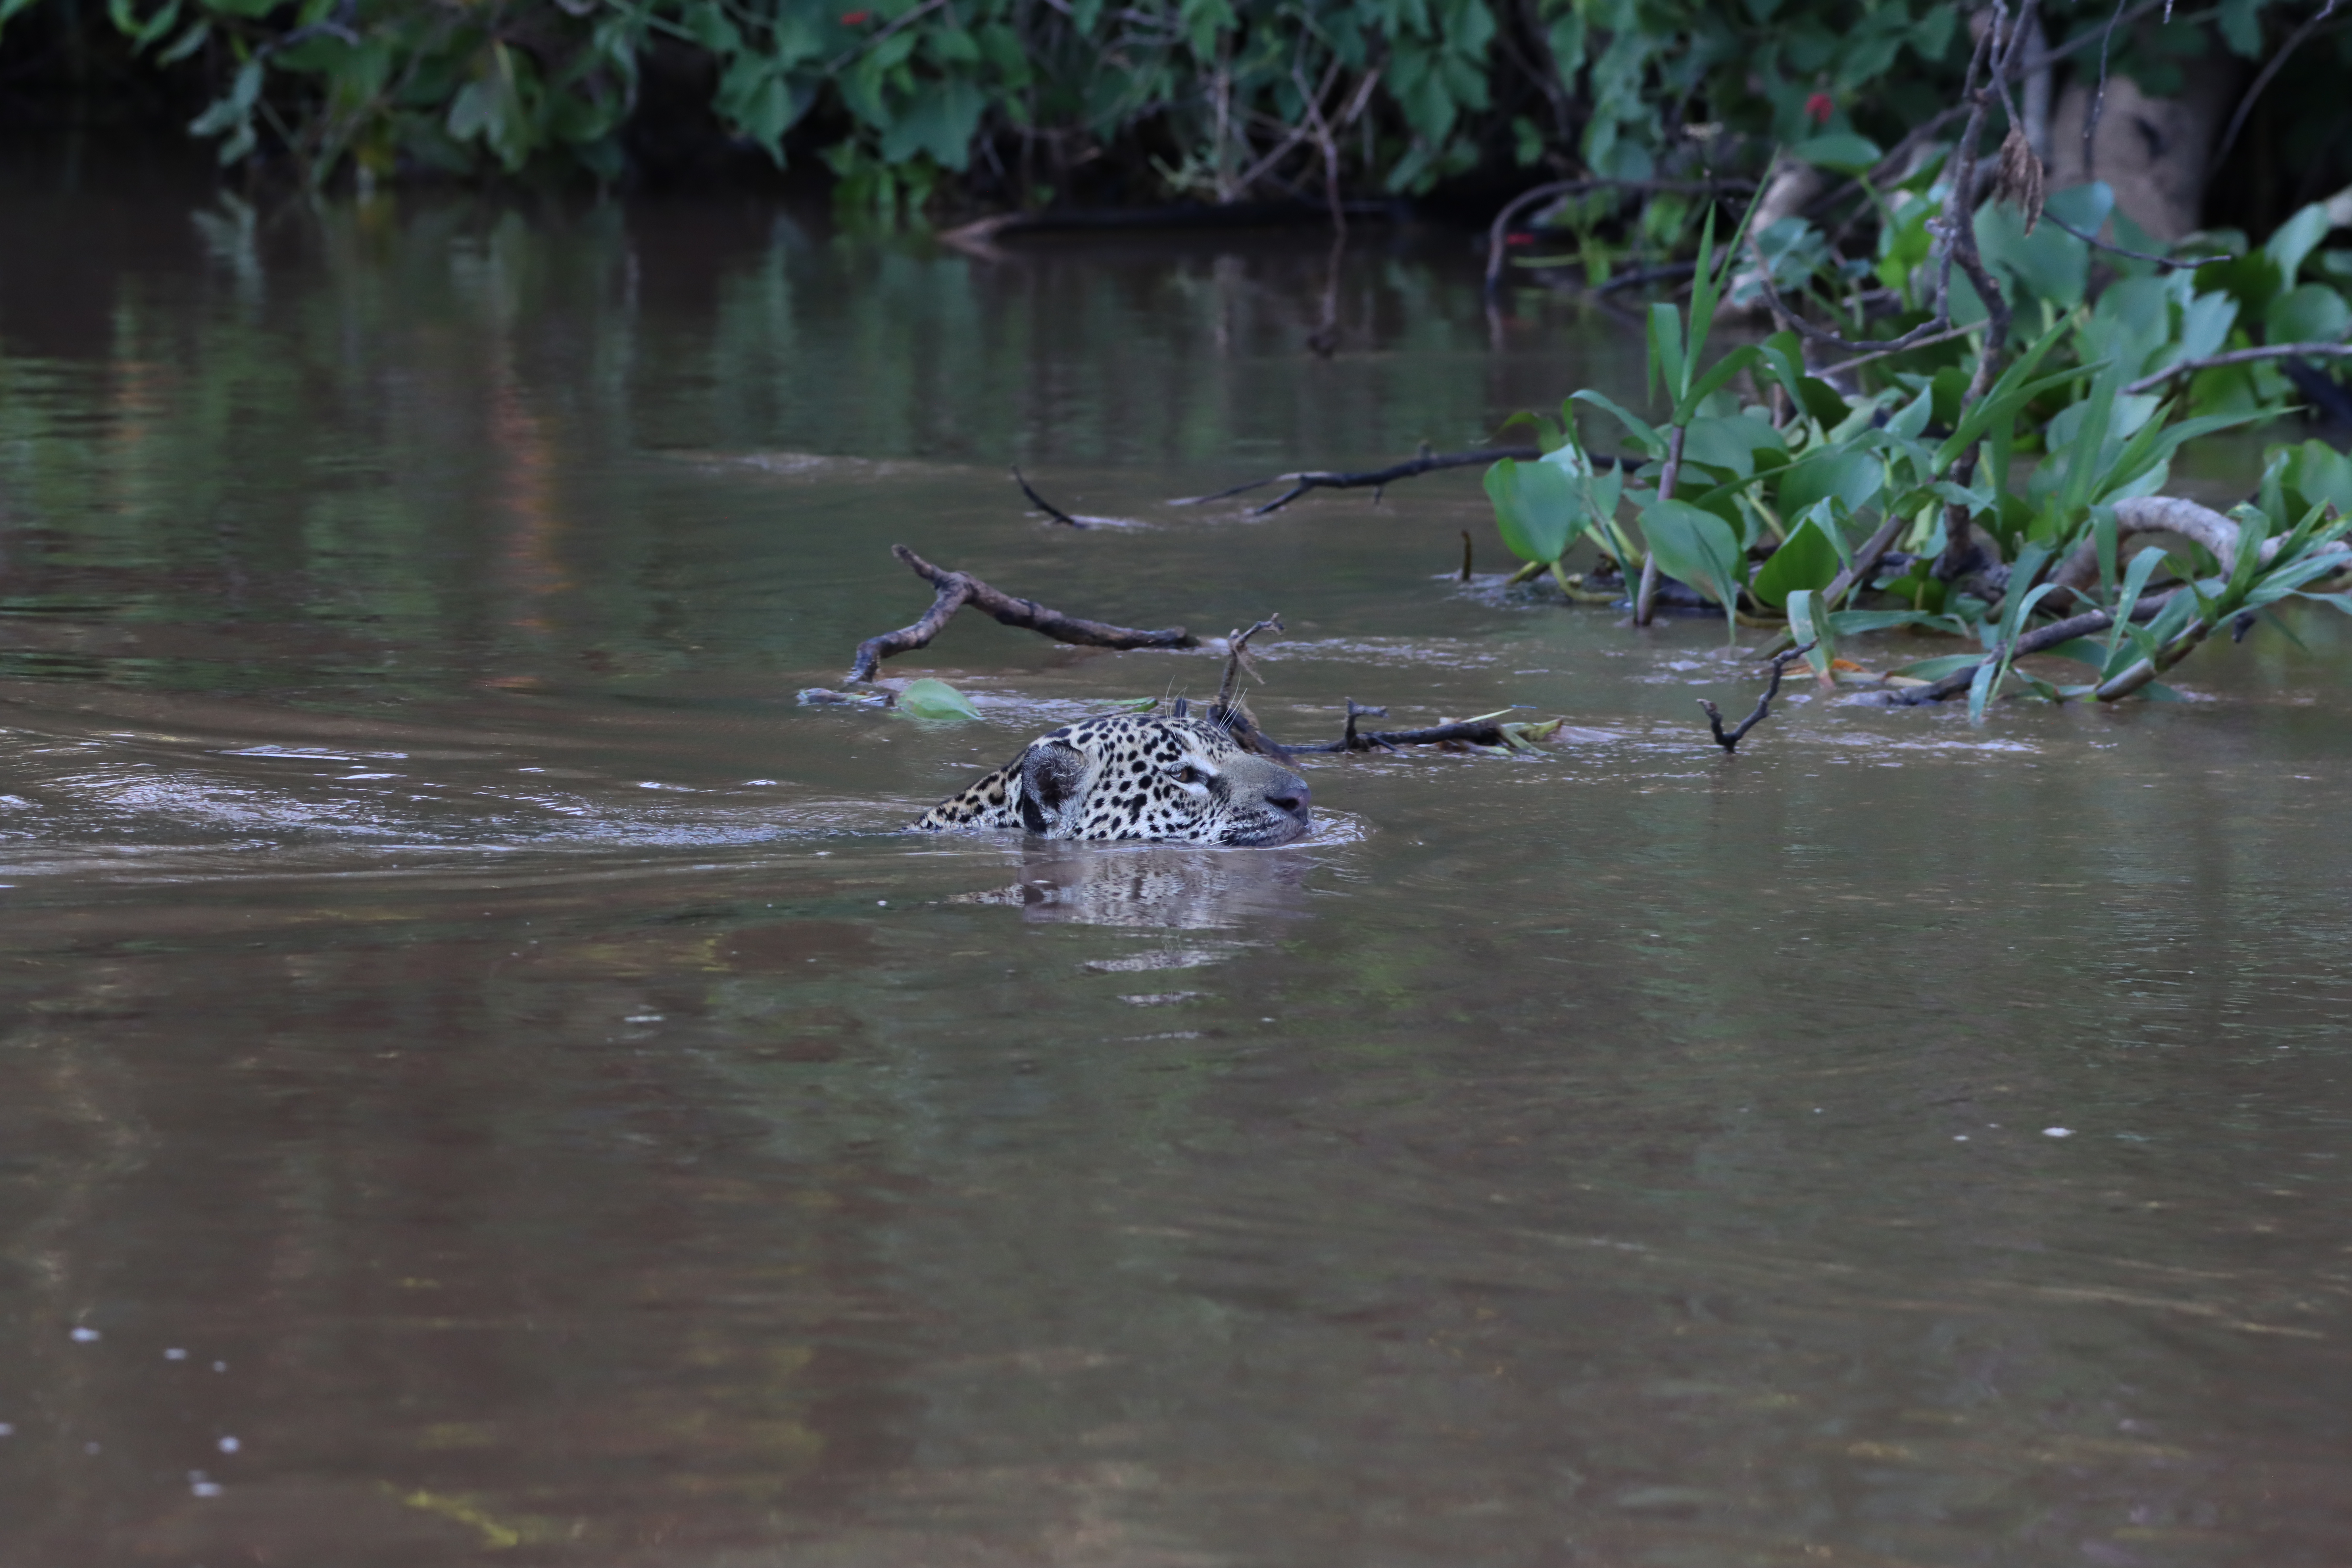
Jaguar: Marcela